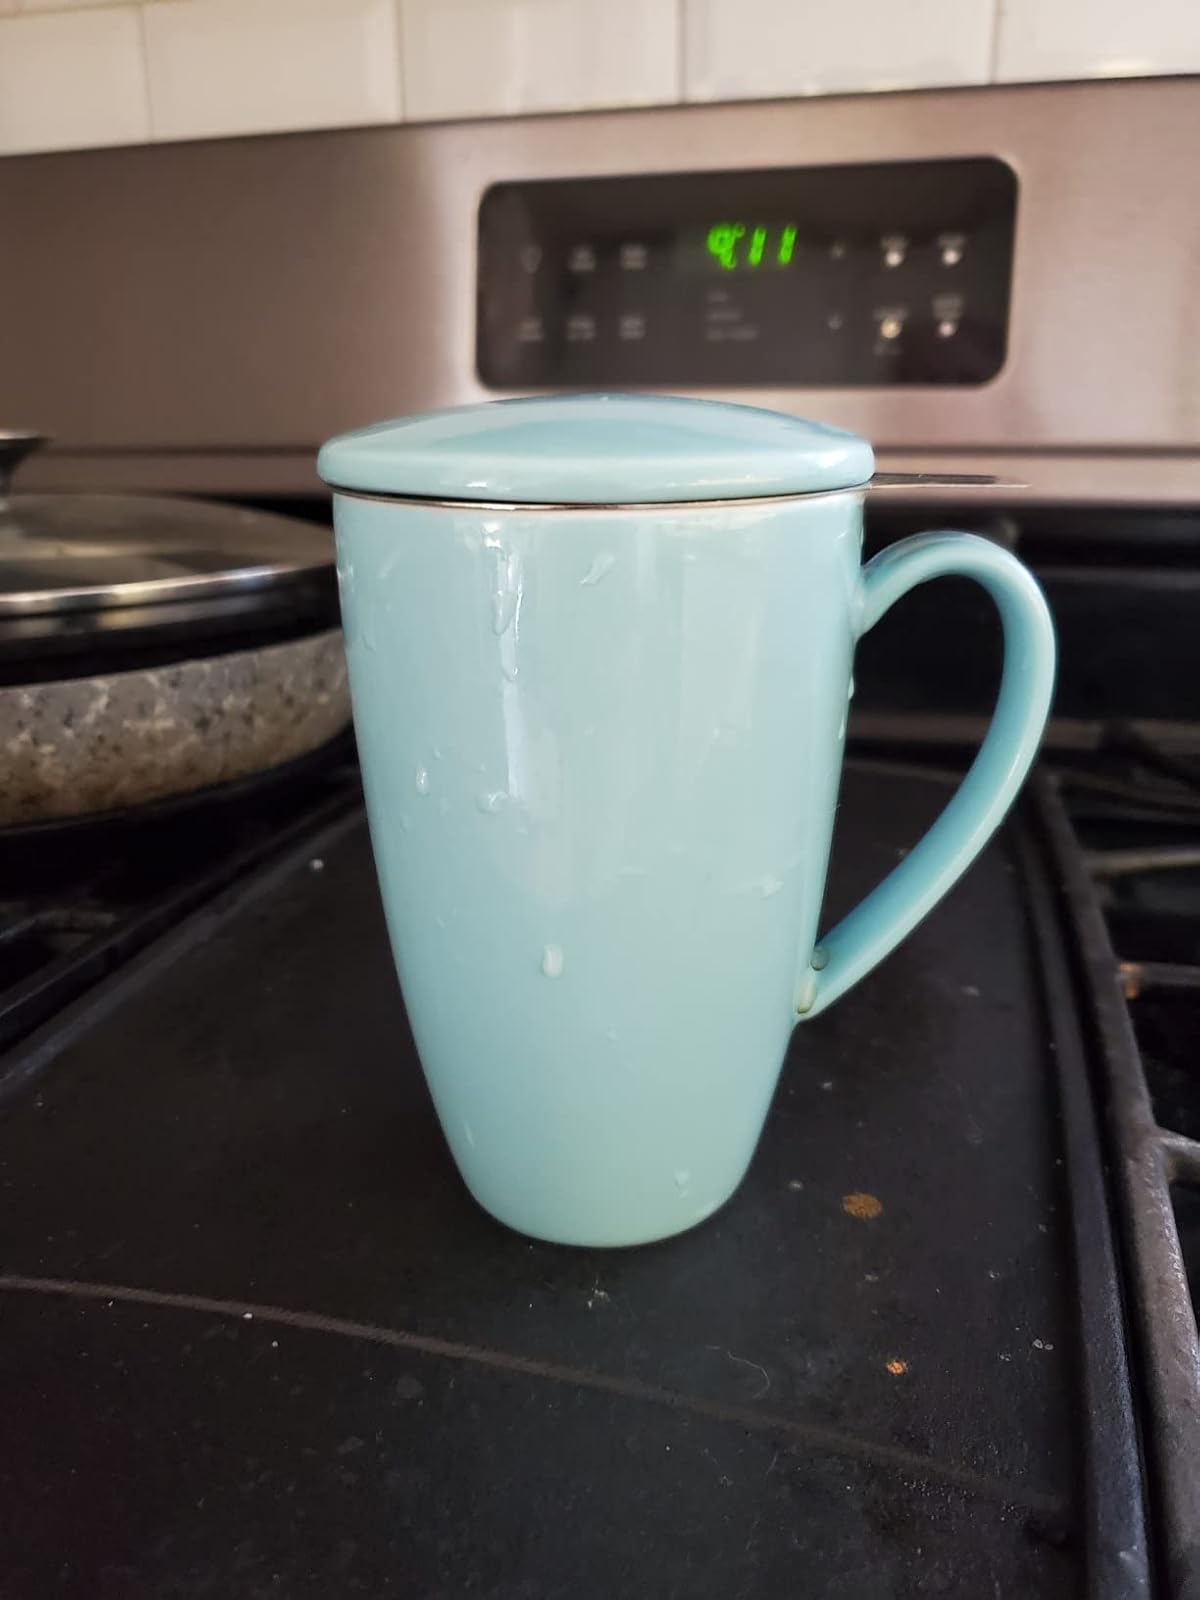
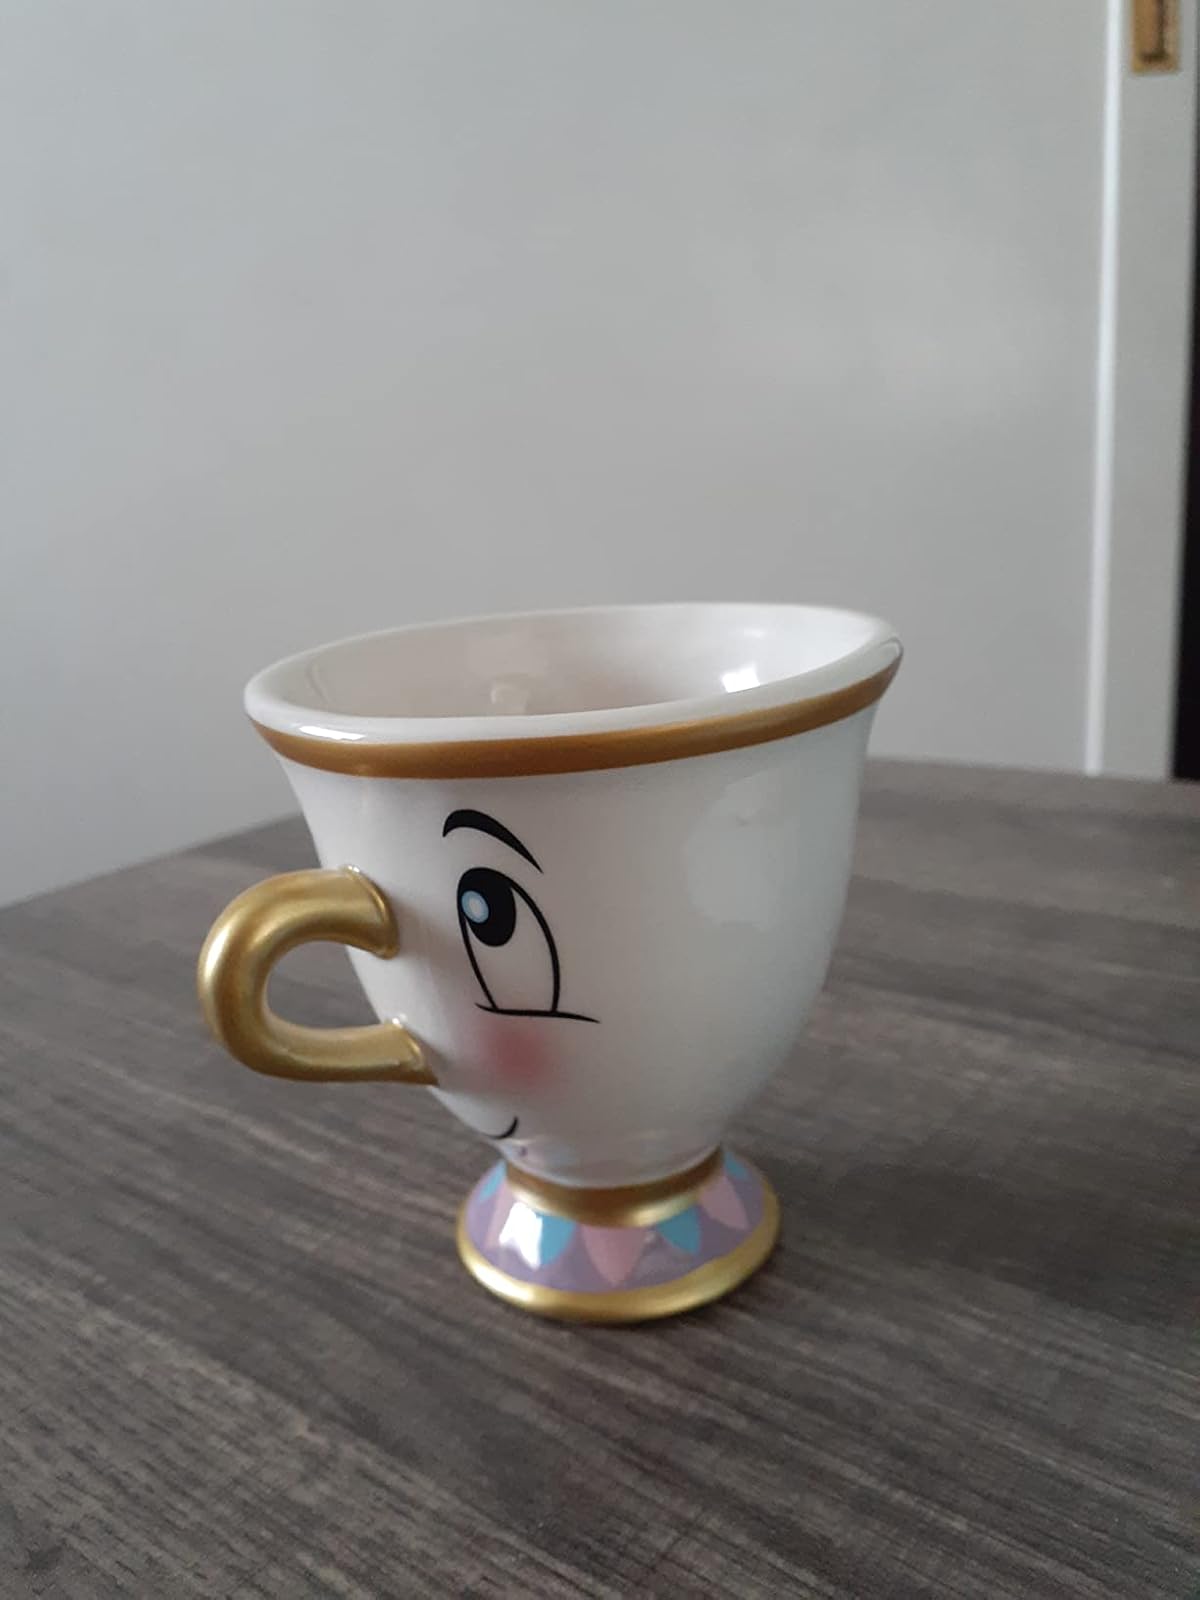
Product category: items_mug
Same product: no